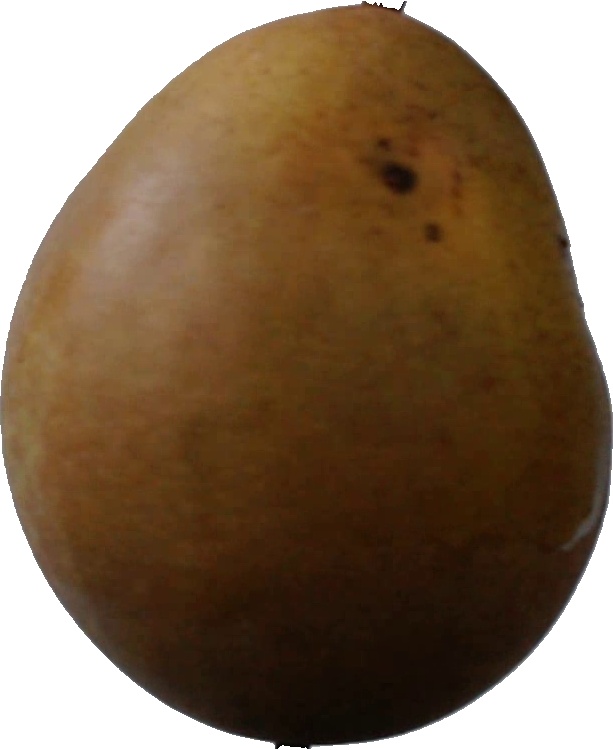
Label: pear_3